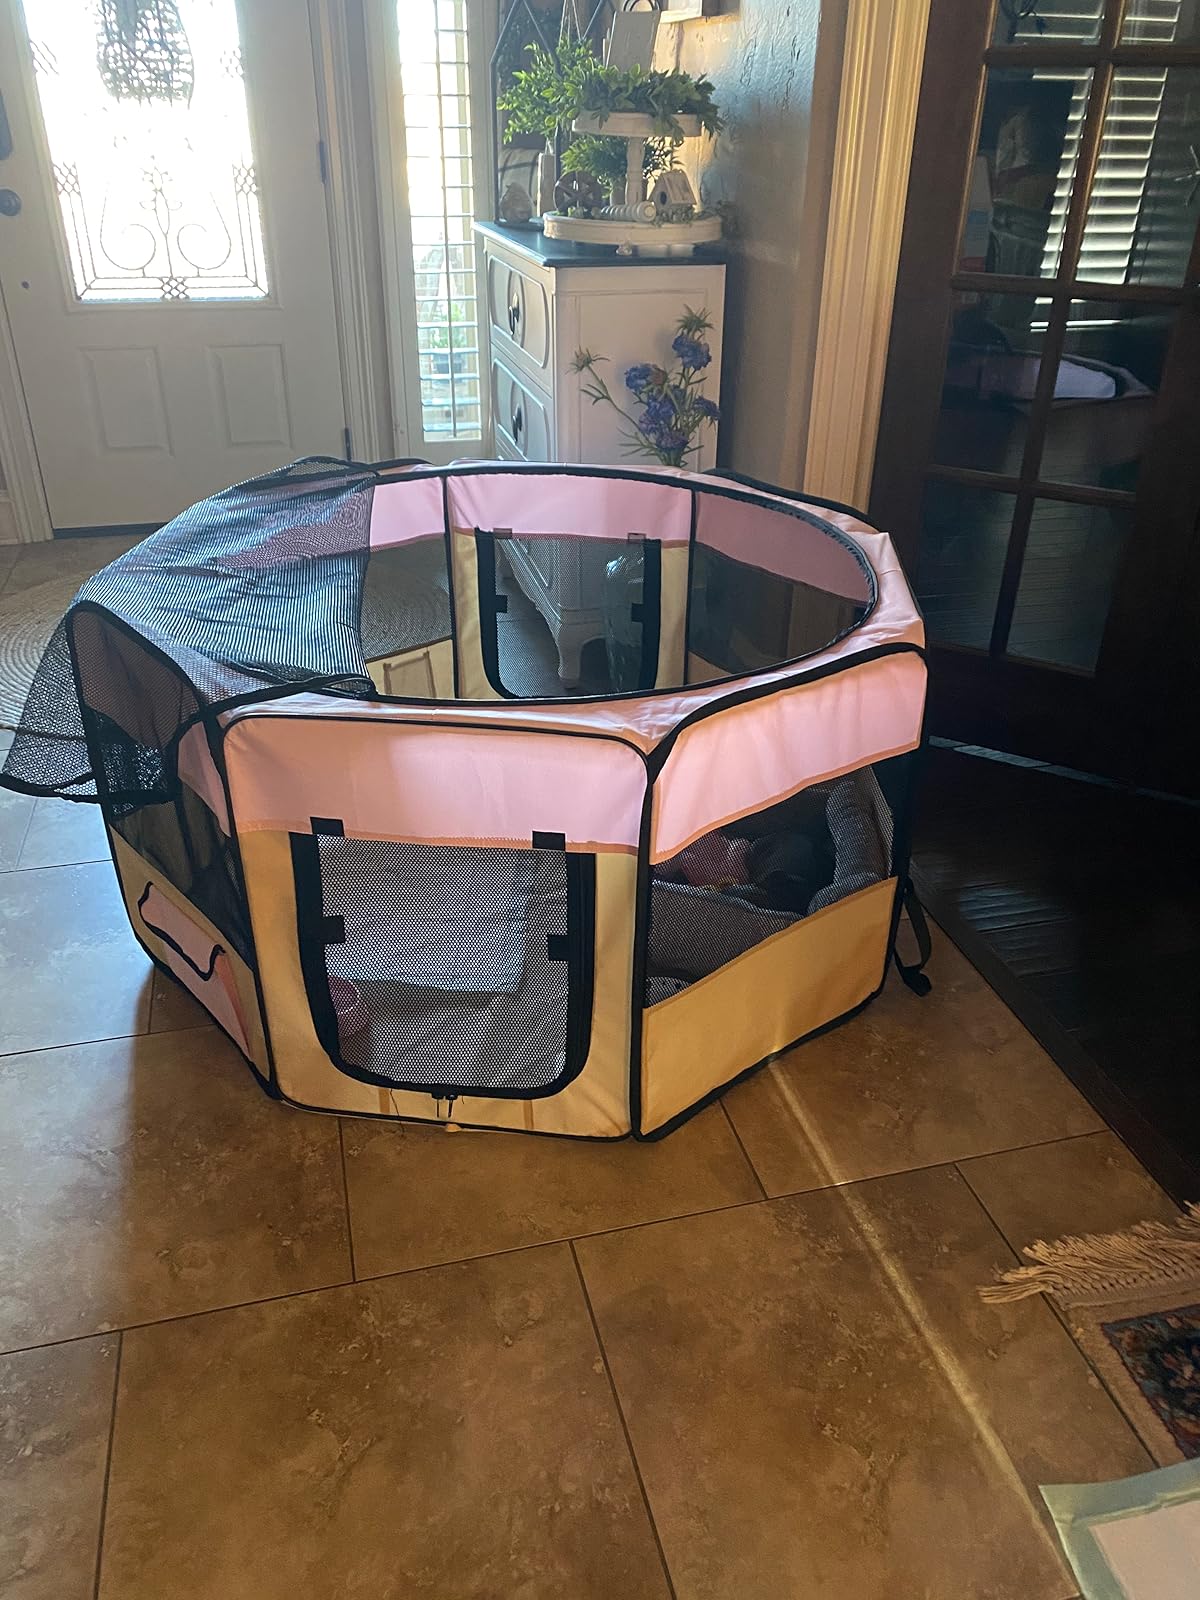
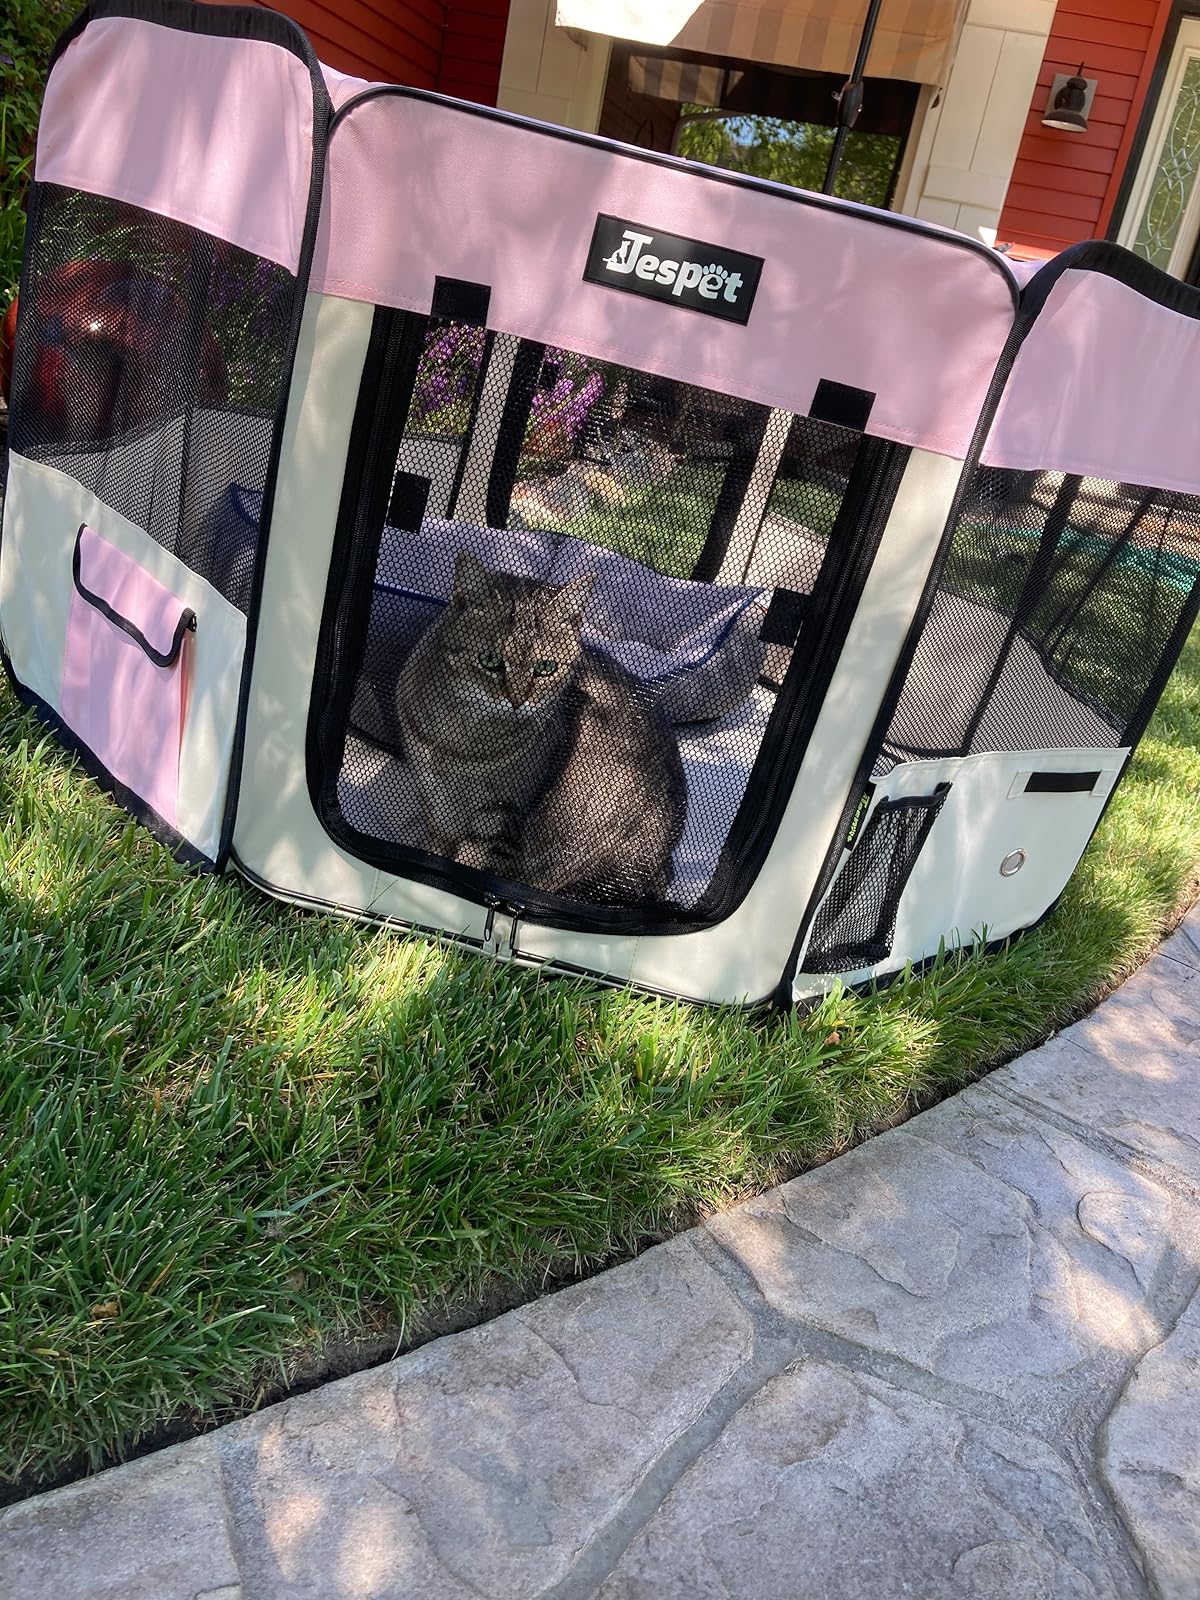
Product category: items_kennel
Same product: no